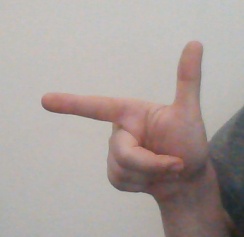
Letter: yaa